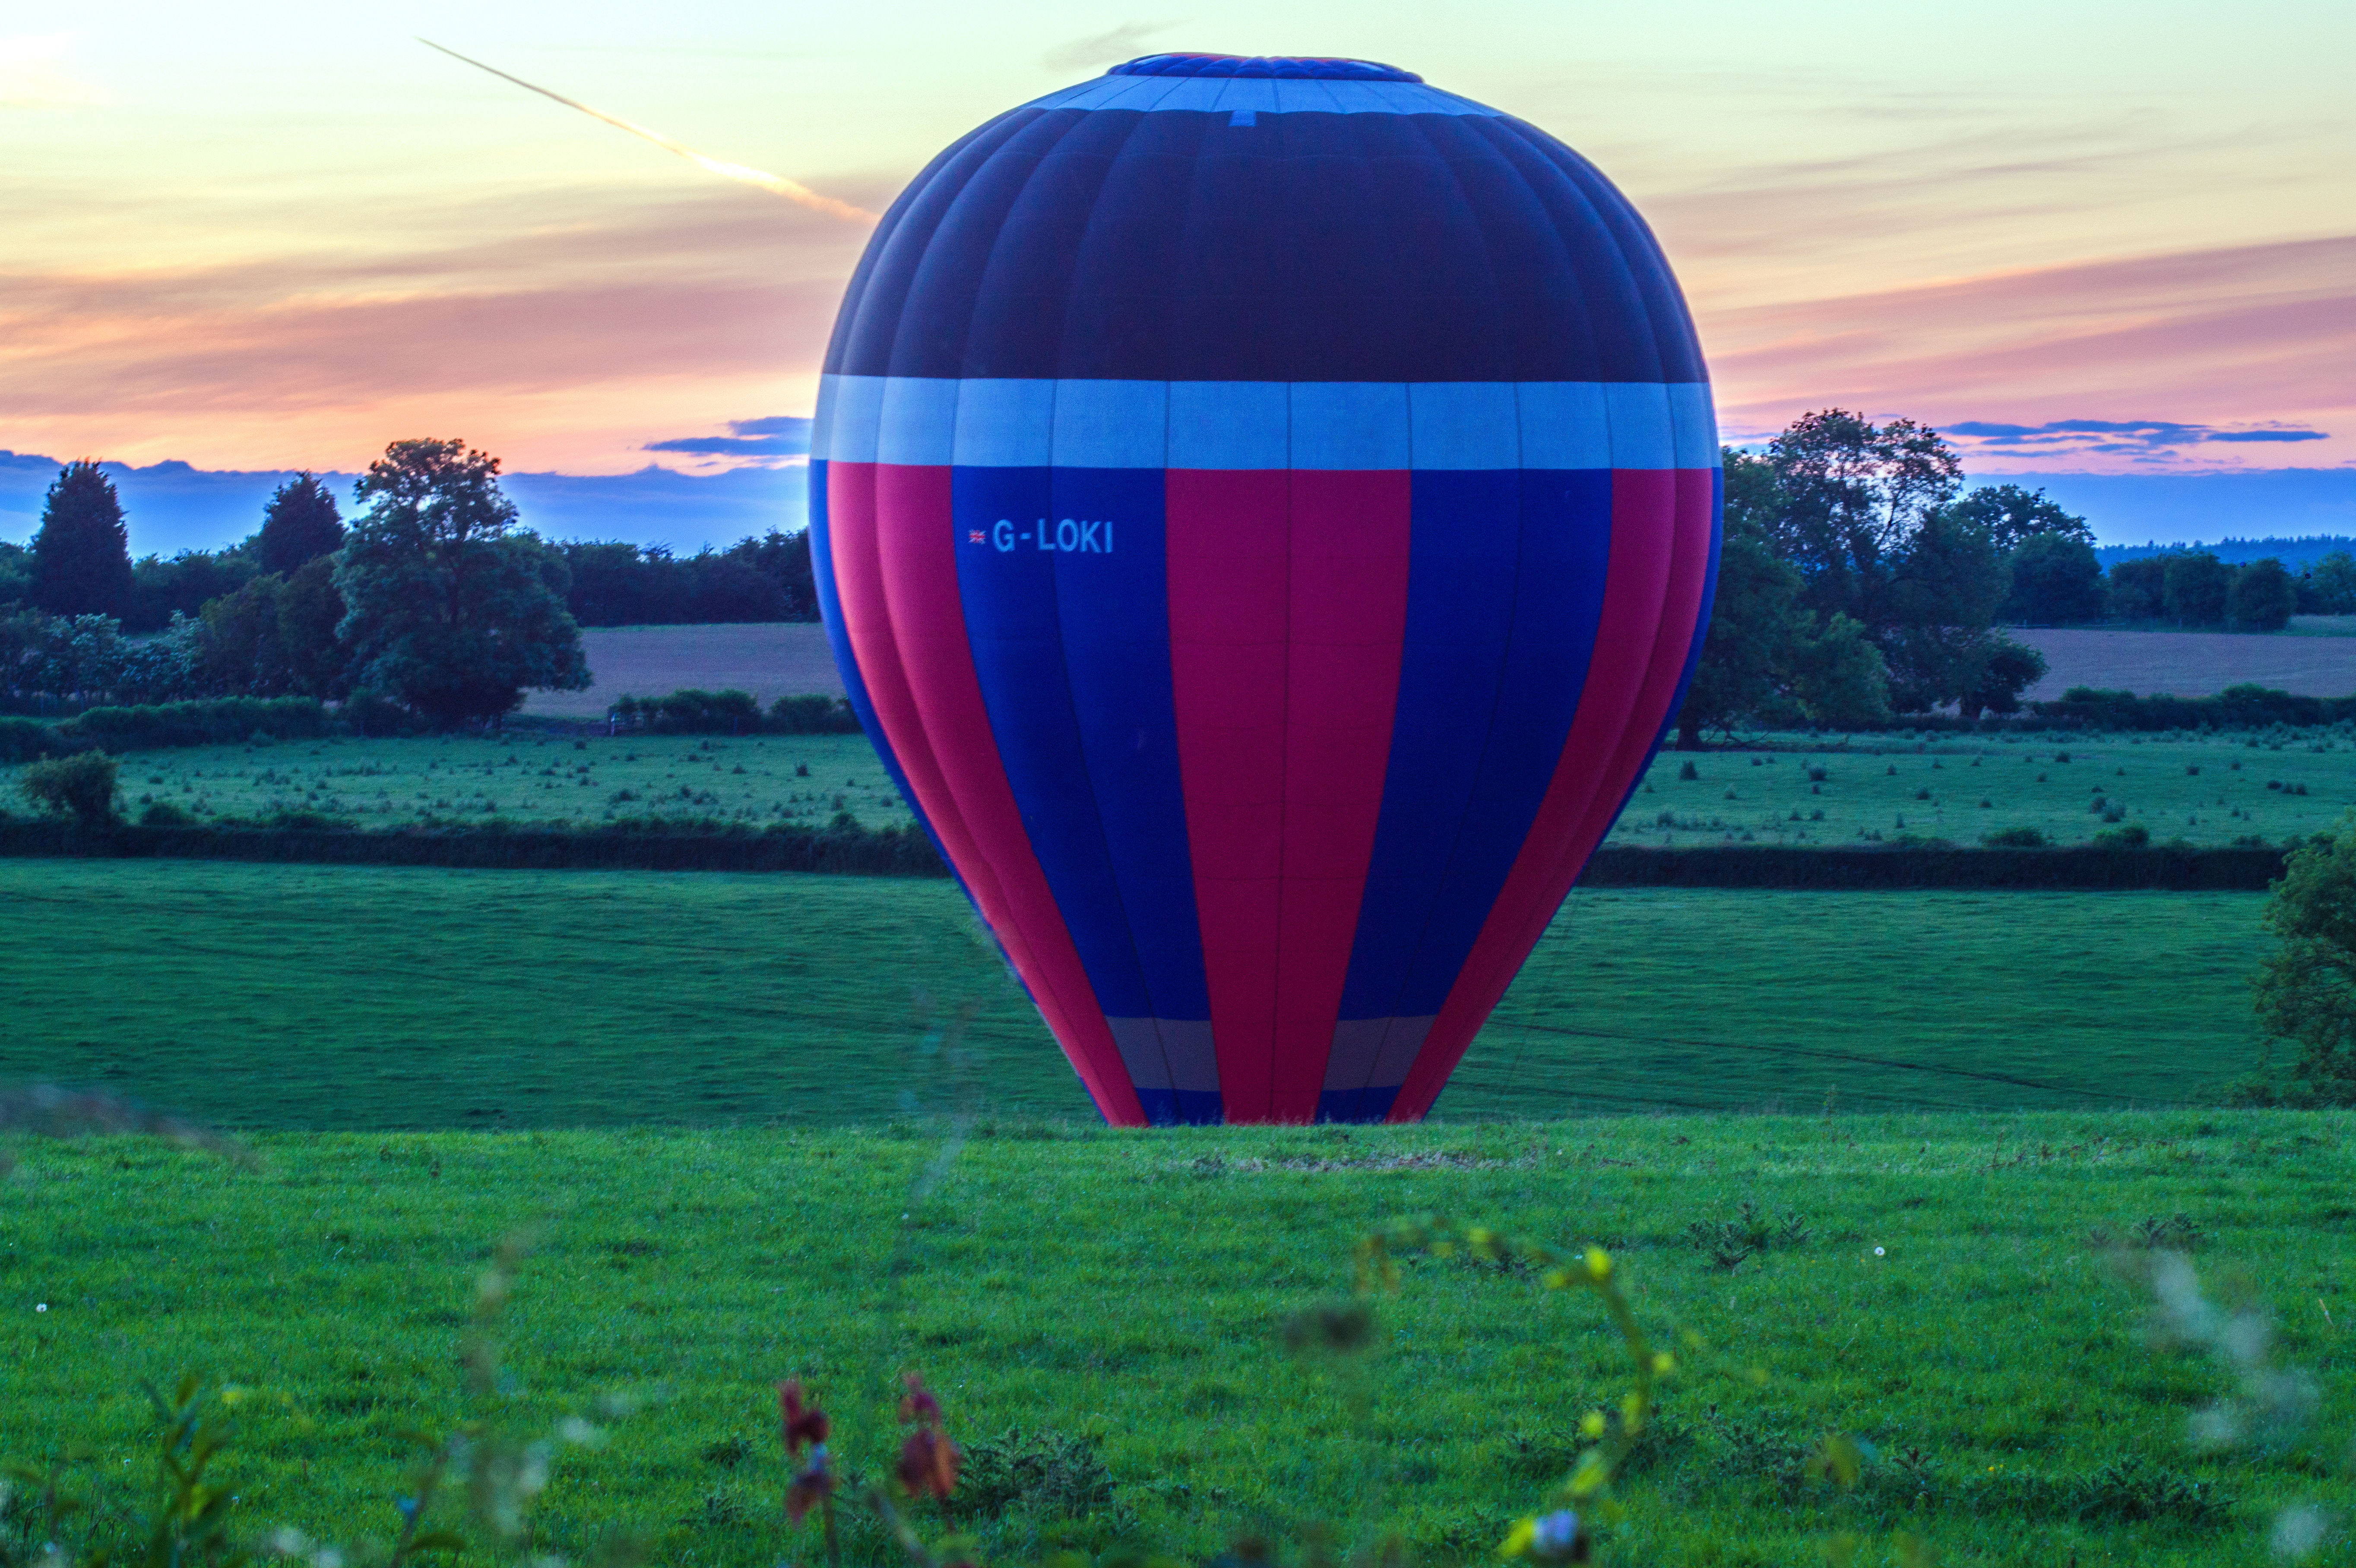
tree, horizon, cloud, sky, sun, field, air, balloon, hot air balloon, hour, summer, aircraft, dusk, golden, vehicle, toy, trees, clouds, cool image, fields, hot, cielo, down, i, hot air ballooning, atmosphere of earth